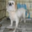
Label: dog